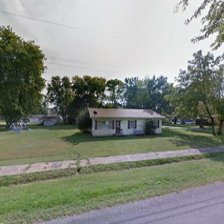
Label: streetView